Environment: lab
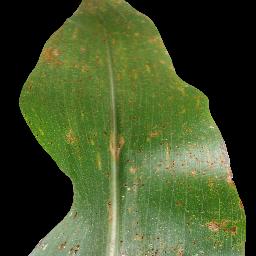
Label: common_rust